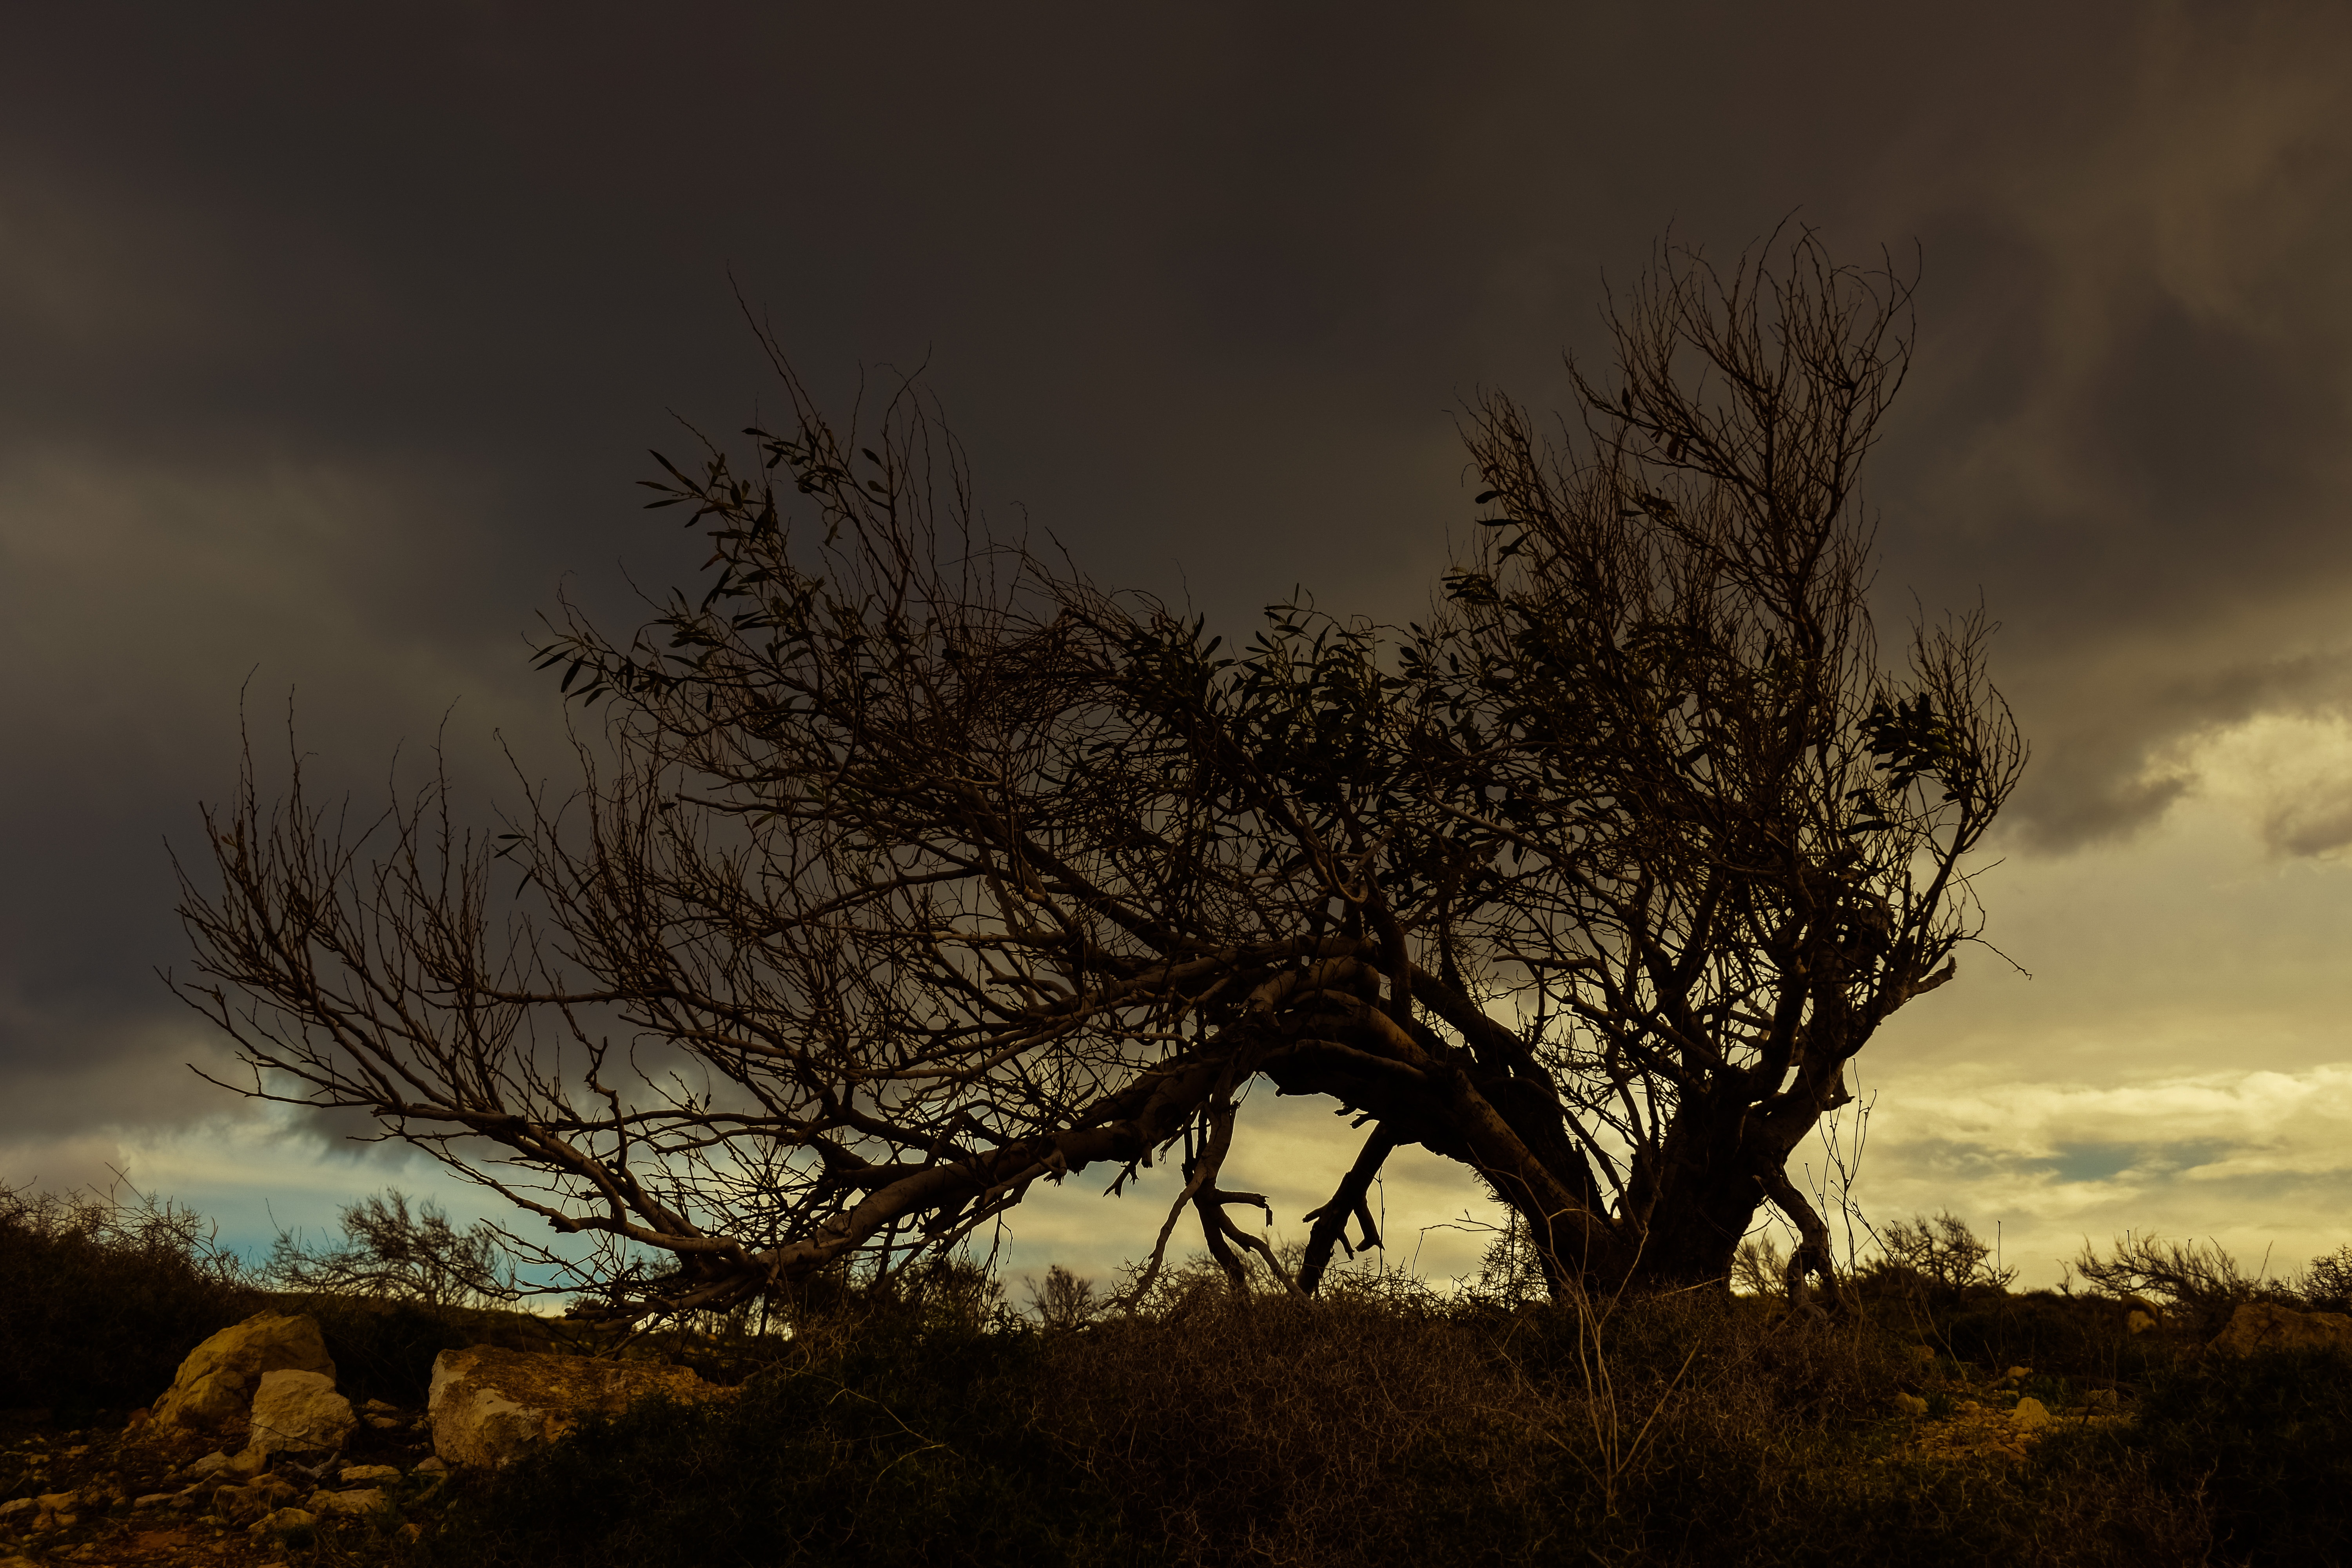
landscape, tree, nature, branch, winter, cloud, plant, sky, sunset, mist, night, sunlight, morning, dawn, atmosphere, dusk, evening, scenery, weather, darkness, savanna, clouds, atmospheric phenomenon, woody plant